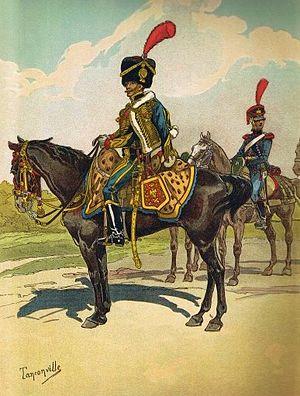
Artillerie à cheval de la Garde
Le régiment d'artillerie à cheval de la Garde est une unité d'artillerie montée intégrée à la Garde impériale. Bien que la formation en tant que régiment ne voie le jour qu'en avril 1806, son origine remonte en mai 1797 avec une première formation à l'Armée d'Italie.